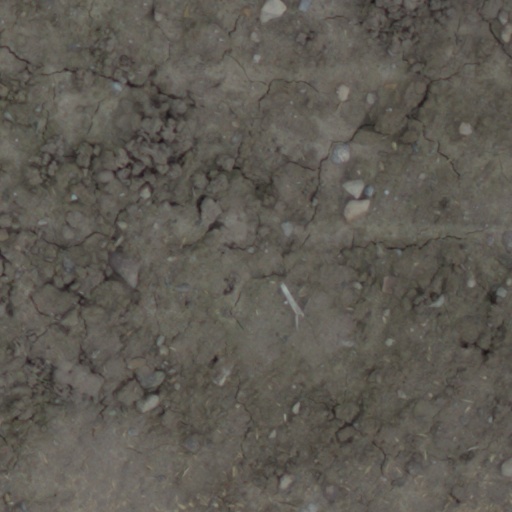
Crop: wheat